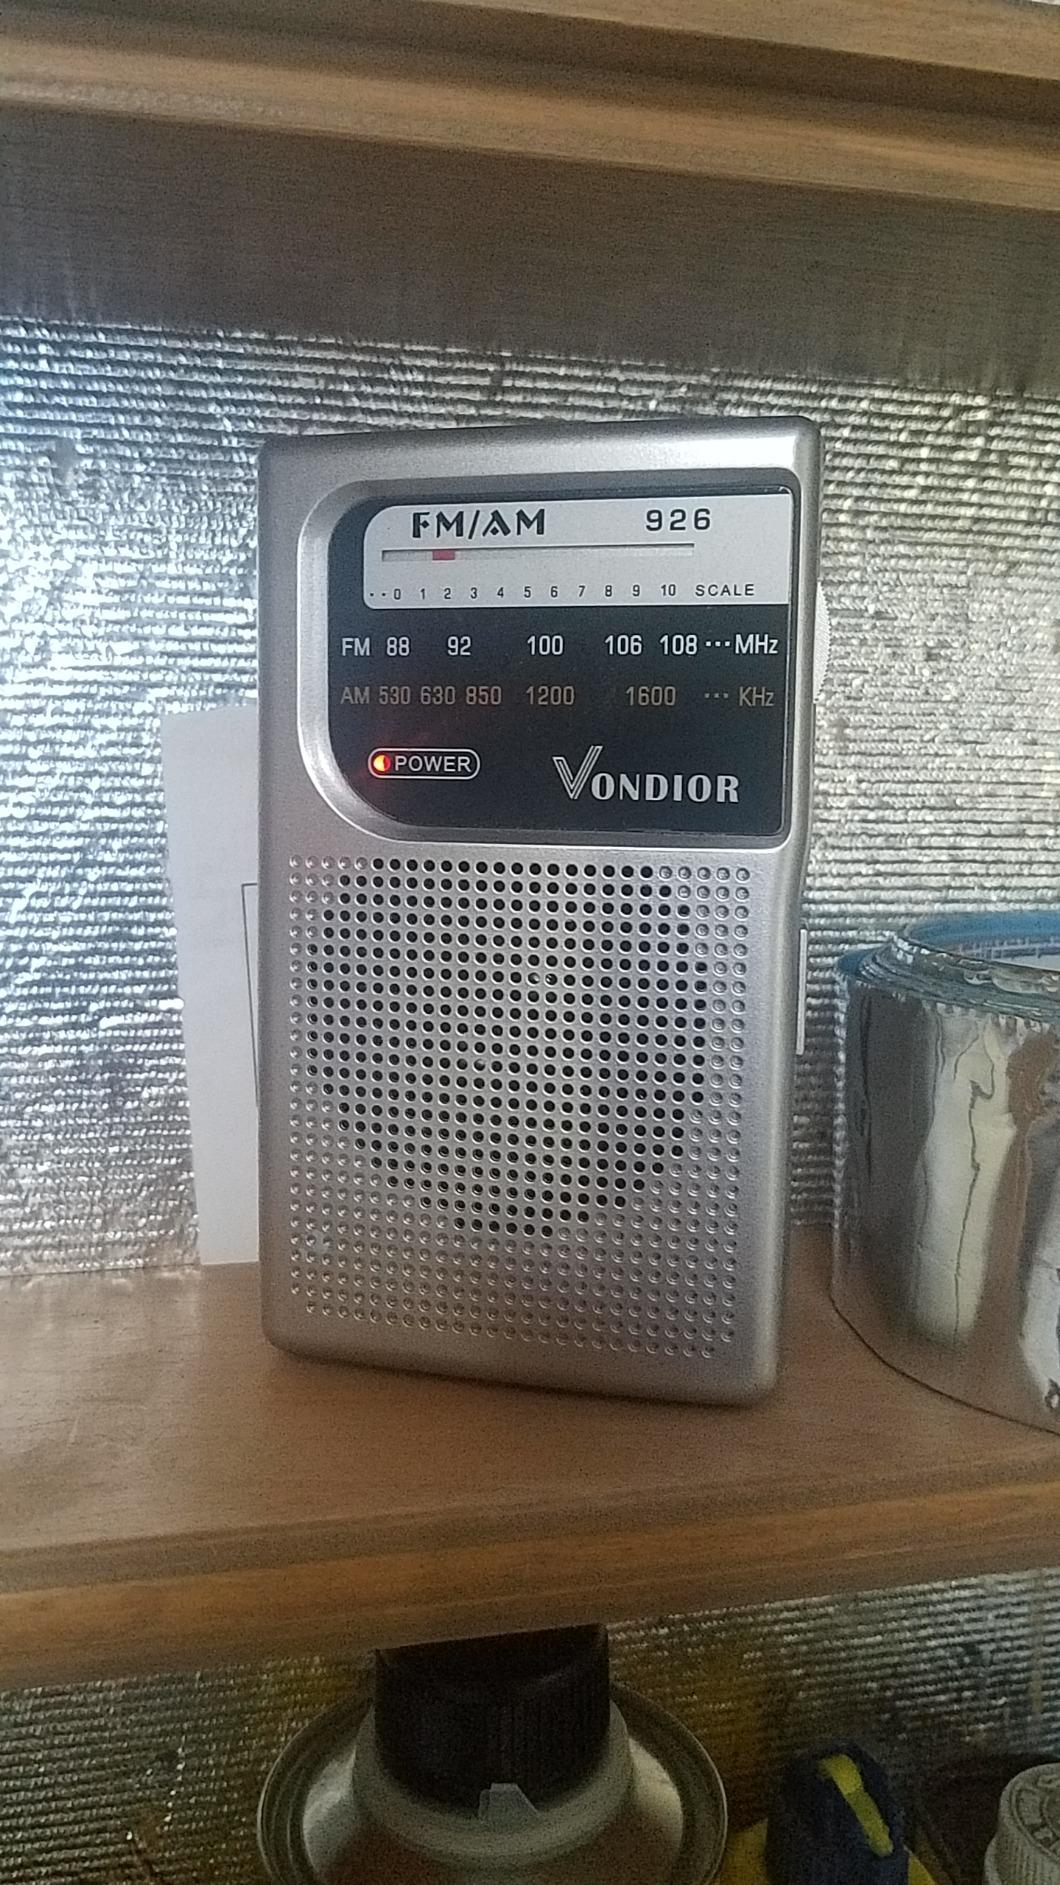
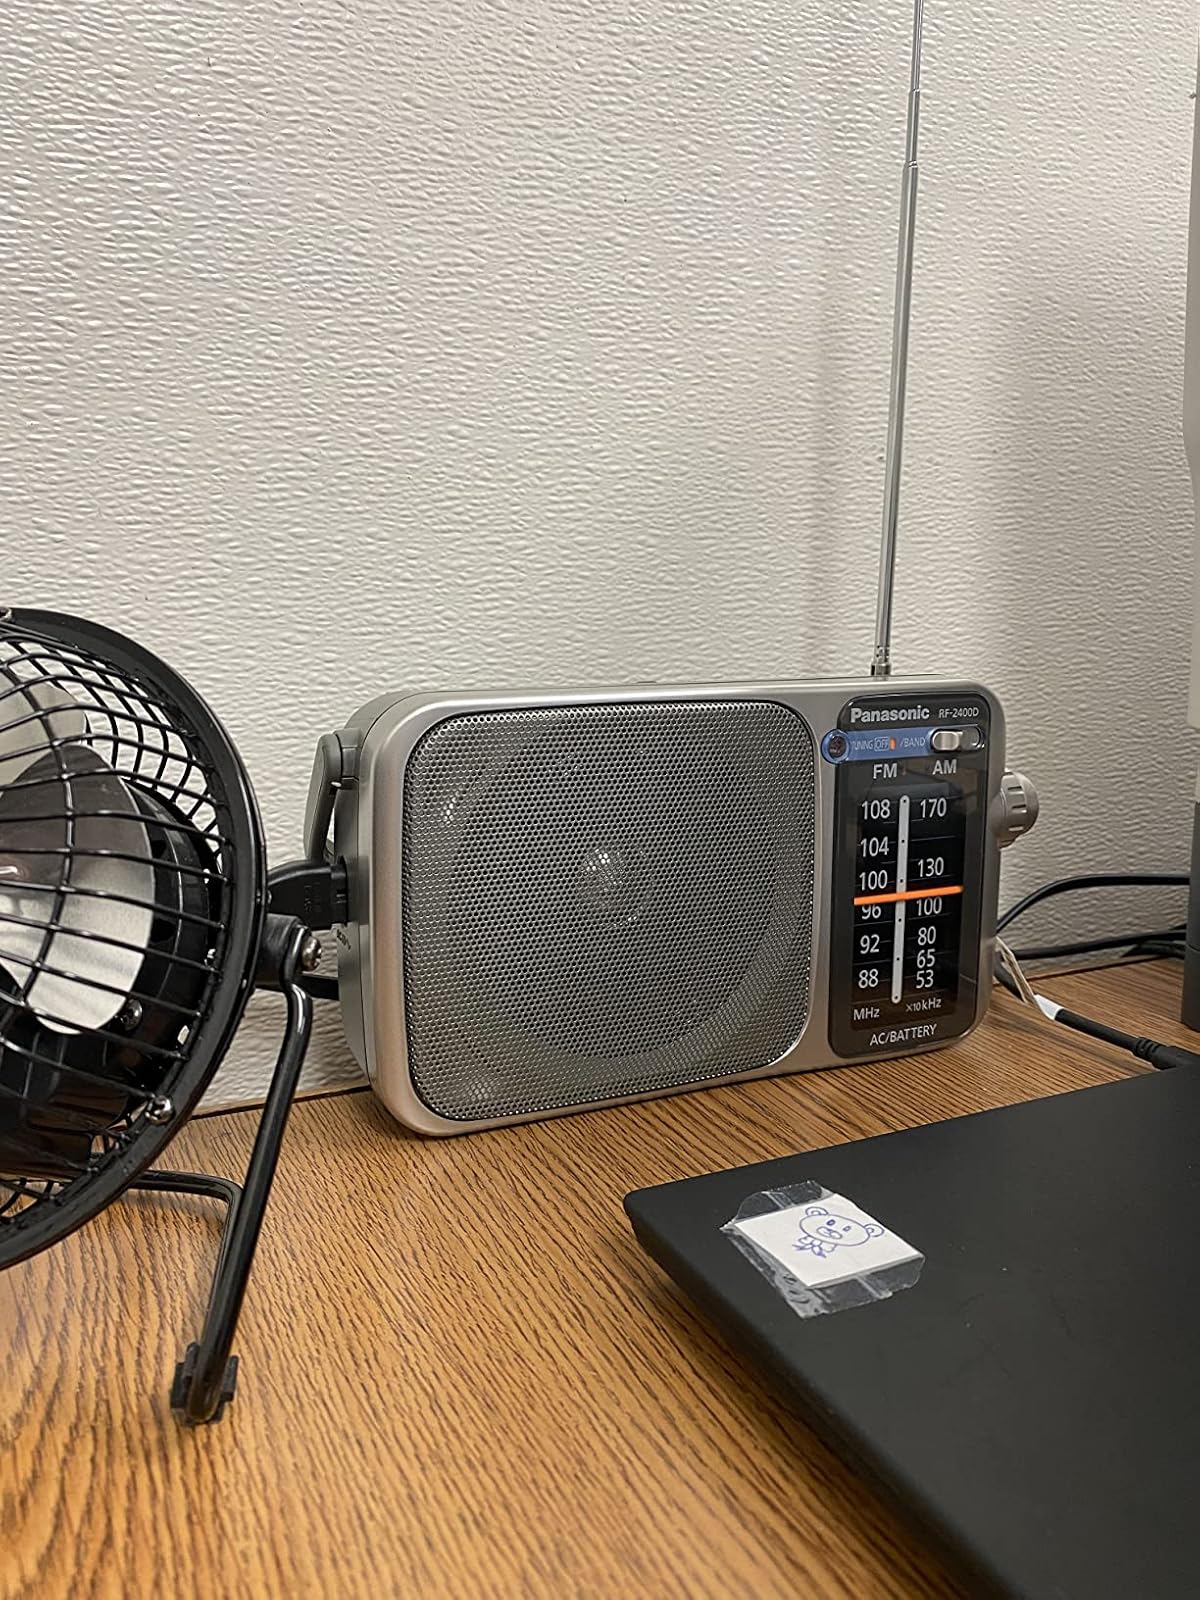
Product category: radio
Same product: no